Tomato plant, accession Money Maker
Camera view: tilt-top (135 deg); turntable rotation: 30 degrees
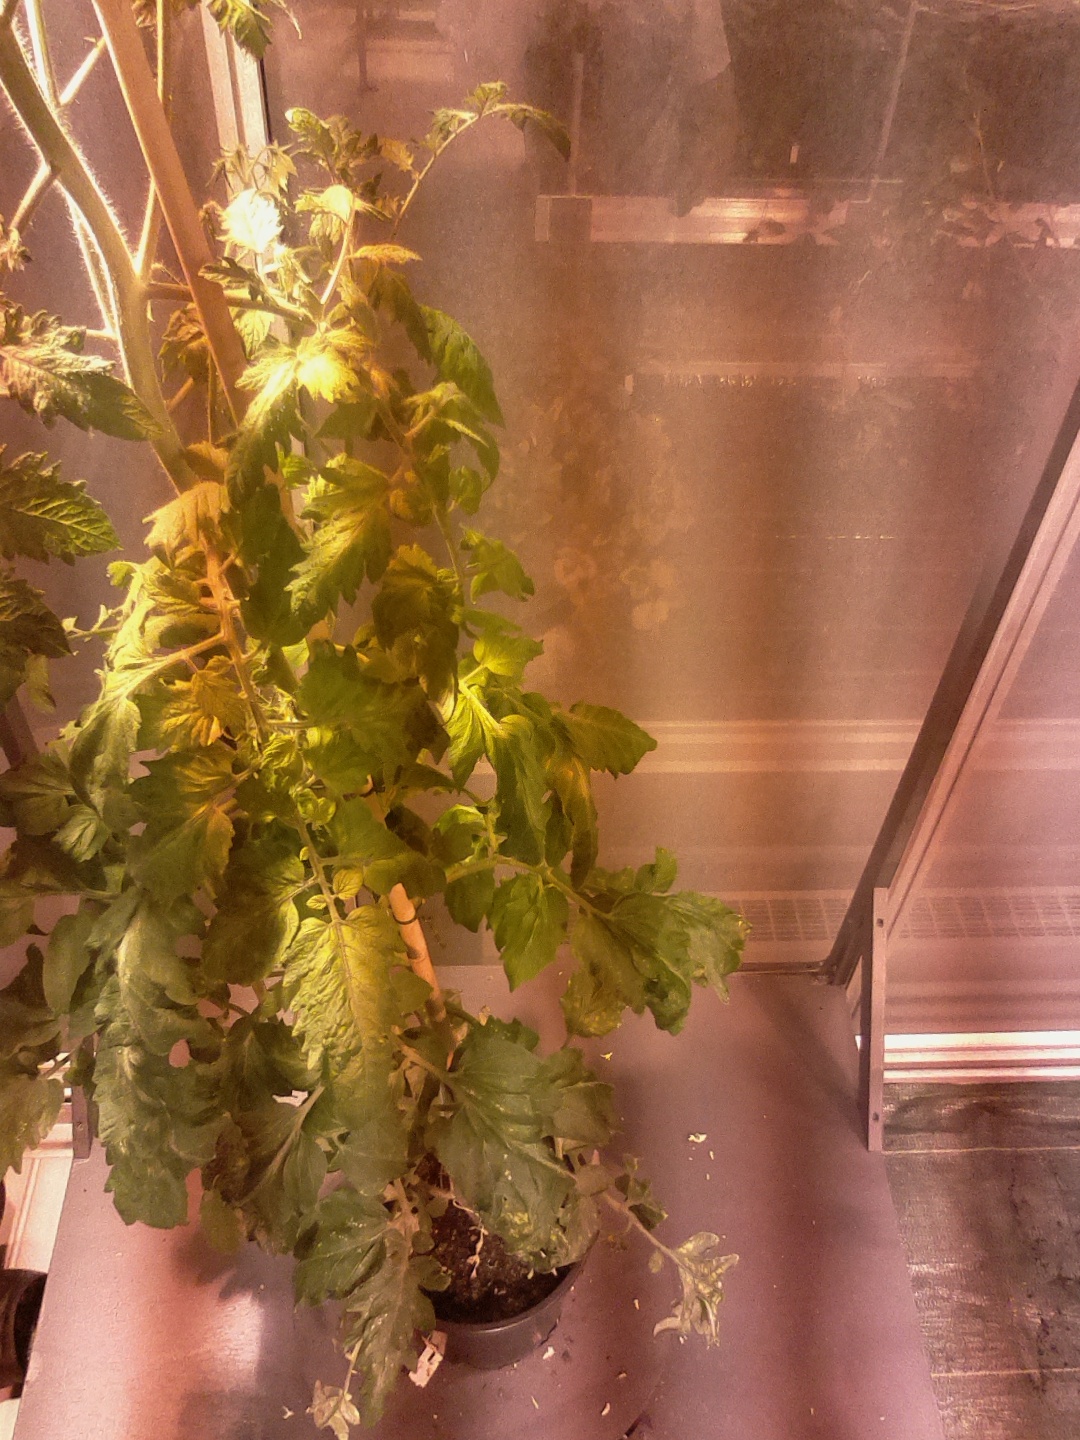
BBCH growth stage 71: 10%-20% of final fruit size